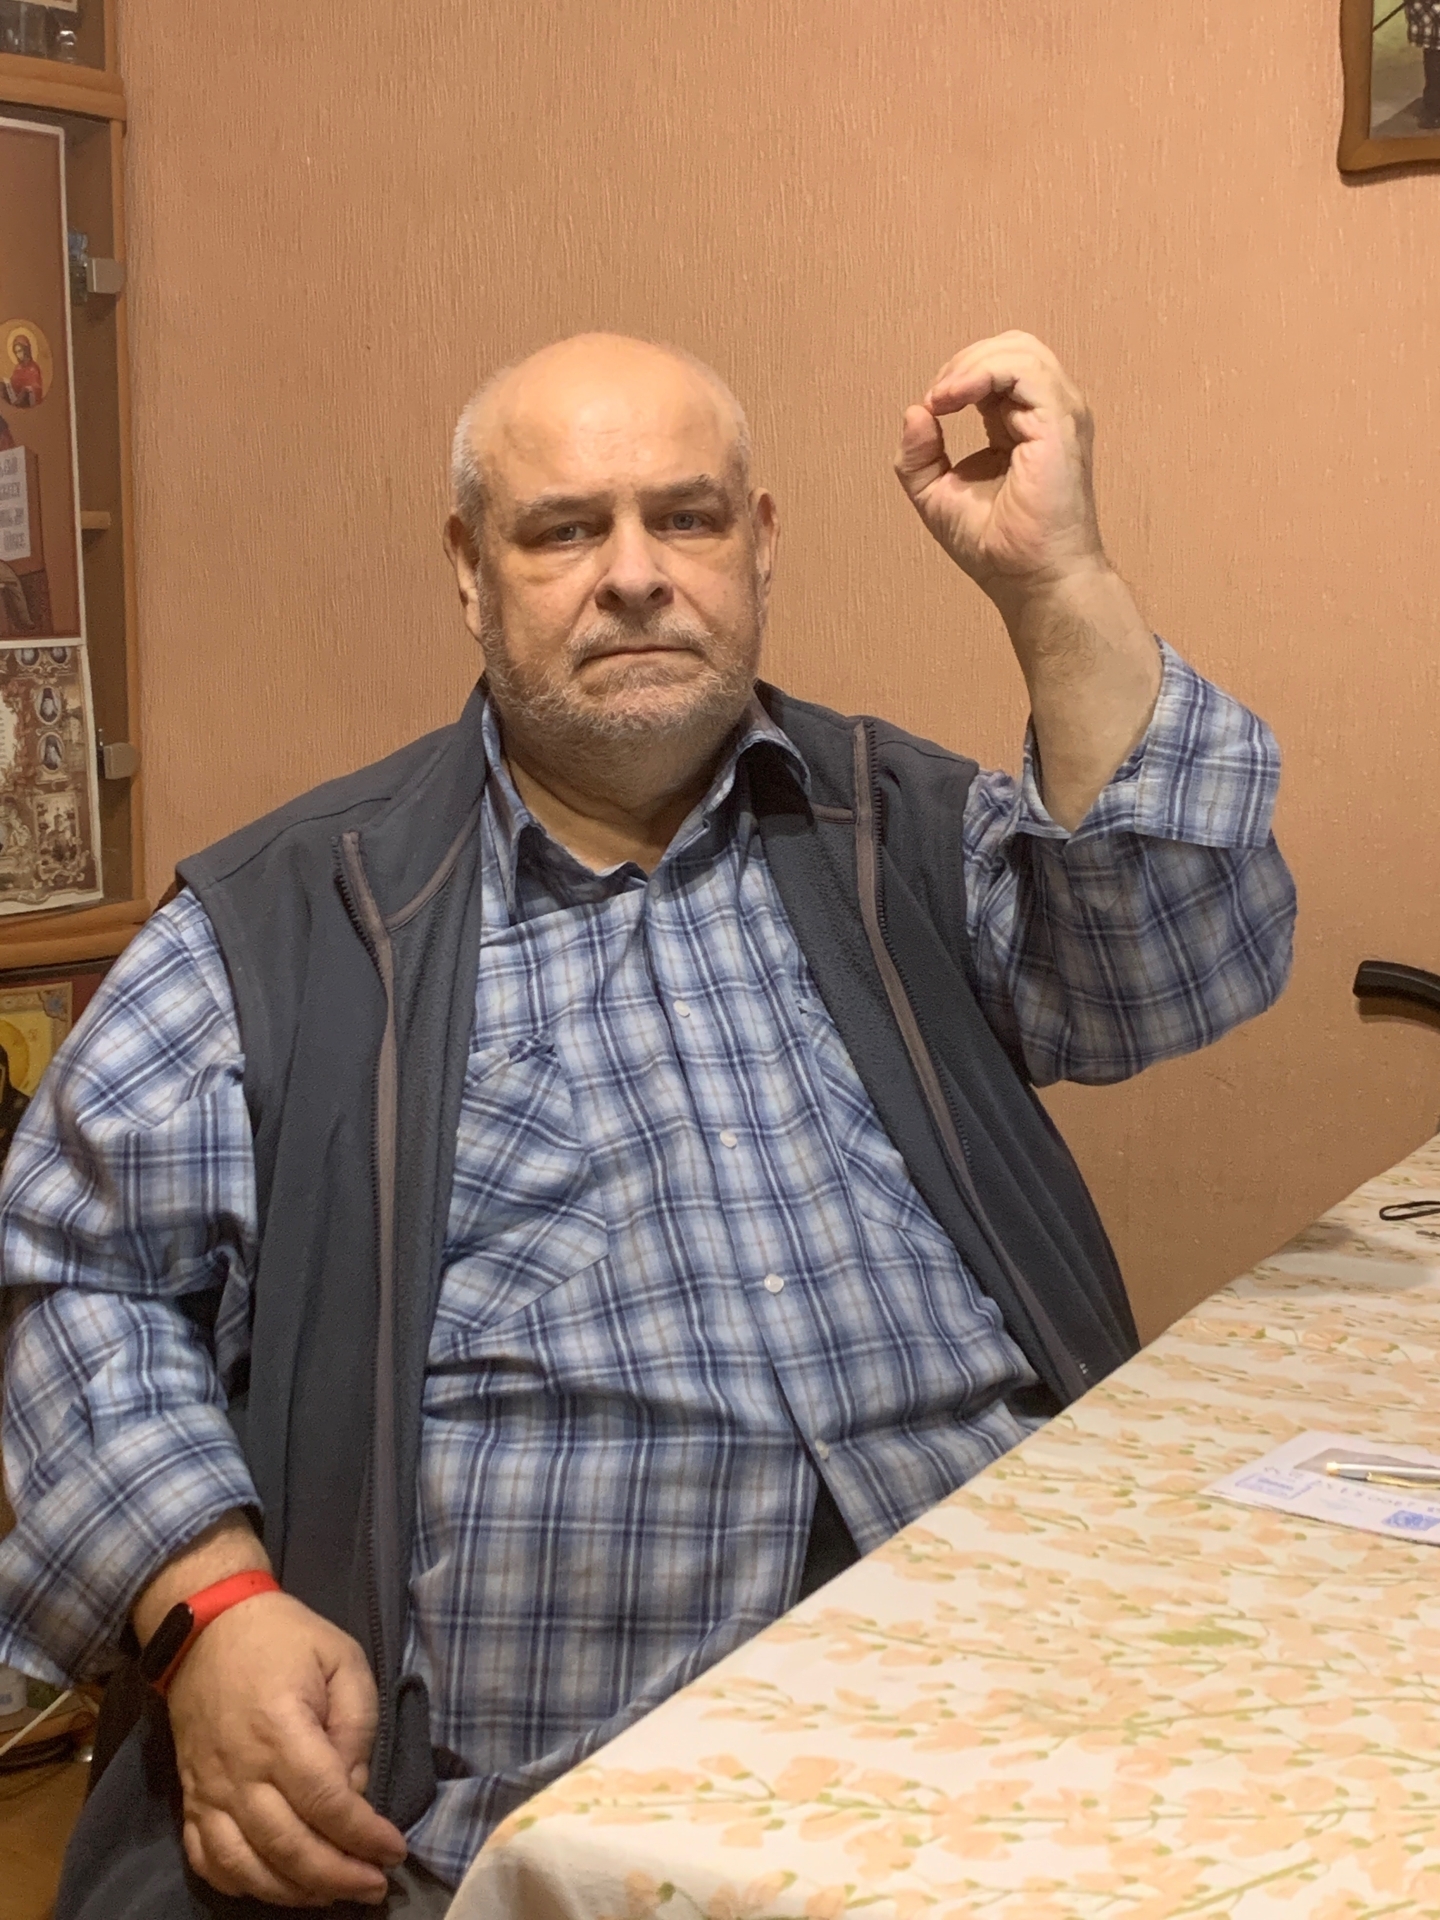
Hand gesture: grip